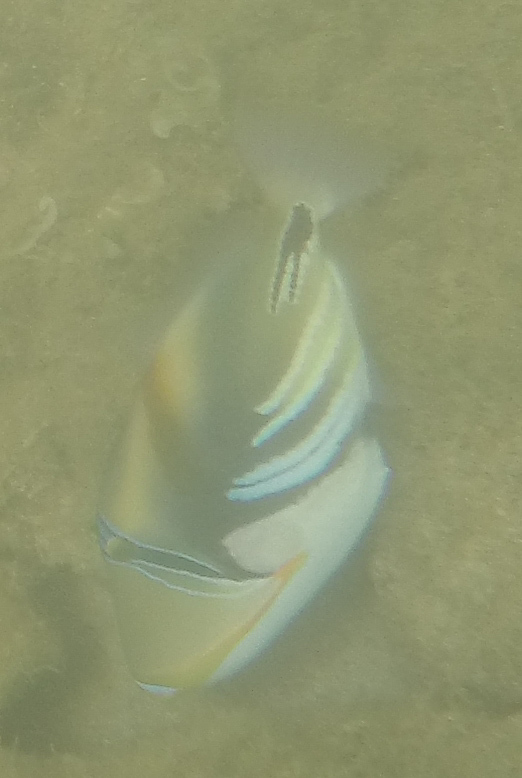
Rhinecanthus aculeatus (Lagoon Triggerfish)